Livi Zheng

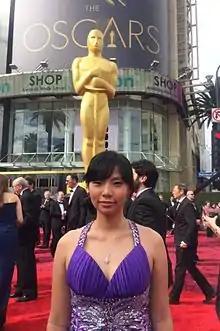

Livi Zheng (born April 3, 1989) is an Indonesian producer, director, actress, and stuntwoman. She began her career as a stuntwoman at the age of fifteen and has since produced and directed "Brush with Danger" (2014), "Bali: Beats of Paradise" (2018), and "Insight" (2021).